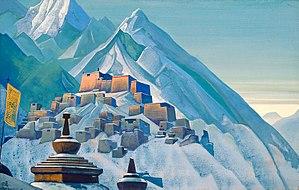
Nicholas Roerich, Tibet. Himalaya, 1933. Tempera sur toile, 74 x 117 cm. Русский: Рерих Н.К. Тибет. Гималаи. Холст, темпера. 74 x 117 см.
Les Horizons perdus est un roman d'aventures fantastique. Écrit par l'écrivain britannique James Hilton, il est paru en 1933.